Bjorn Basson

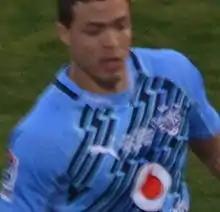
Basson playing for the Vodacom Bulls during a match against the Brumbies on July 27, 2013

Bjorn Alberic Basson (born 11 February 1987) is a South African professional rugby union player playing as a wing or full-back for the San Diego Legion of Major League Rugby (MLR).